Sortition Law

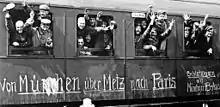
The European model: mobilization of reserve forces through rail networks

The legal frameworks for recruitment were the Regime of Ordinances of 1570, the Royal Charter of 1764 and the Instructions of 10 July 1822. Officers had wanted recruitment reform since the 1840s, and legislators had rhetoric against the system, but there was no reform until the 1870s. A first lottery law proposal was introduced in 1827. In 1834–1835, the lottery proposal was amended to become just a set of bonuses for those who volunteered. Recruitment reform proposals were aborted in 1831, 1839, 1845, 1850, 1858, 1863, and 1866. Partial reforms took place in 1842, 1845, 1847, and 1850, without addressing forced recruitment.